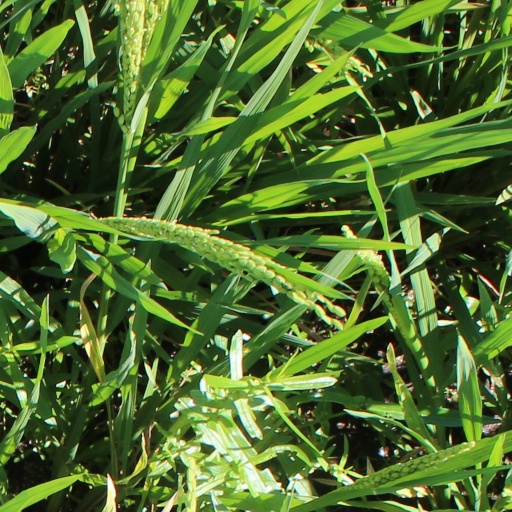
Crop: rice